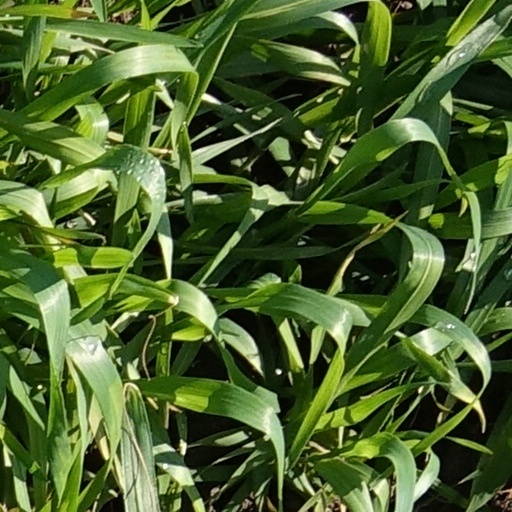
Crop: wheat